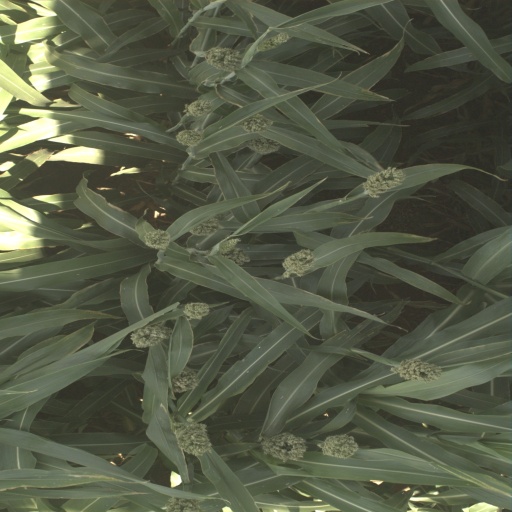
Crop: sorghum